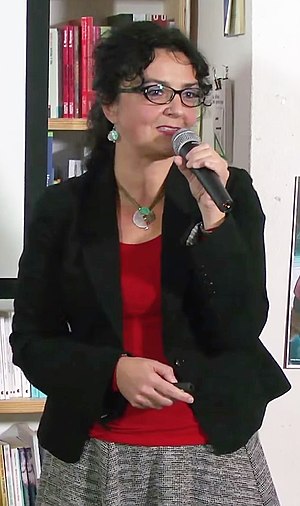
Catalina Curceanu
Catalina Curceanu er en rumænsk fysiker og en ledende forsker i lavenergi-kvantekromodynamik ved det italienske Instituto Nazionale di Fisica Nucleare. I 2017 vandt hun prisen Emmy Noether Distinction for Women in Physics fra European Physical Society for sin forskning.